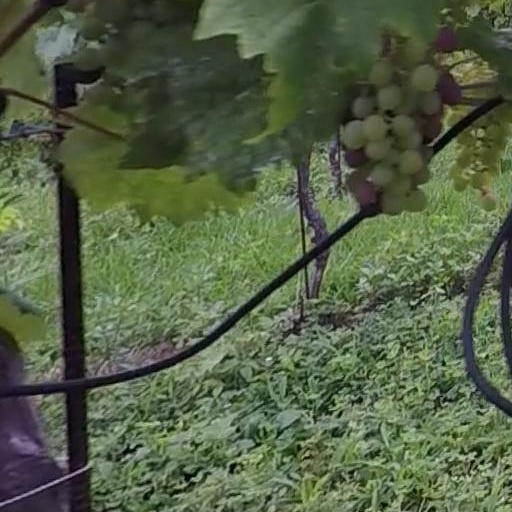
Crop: grape